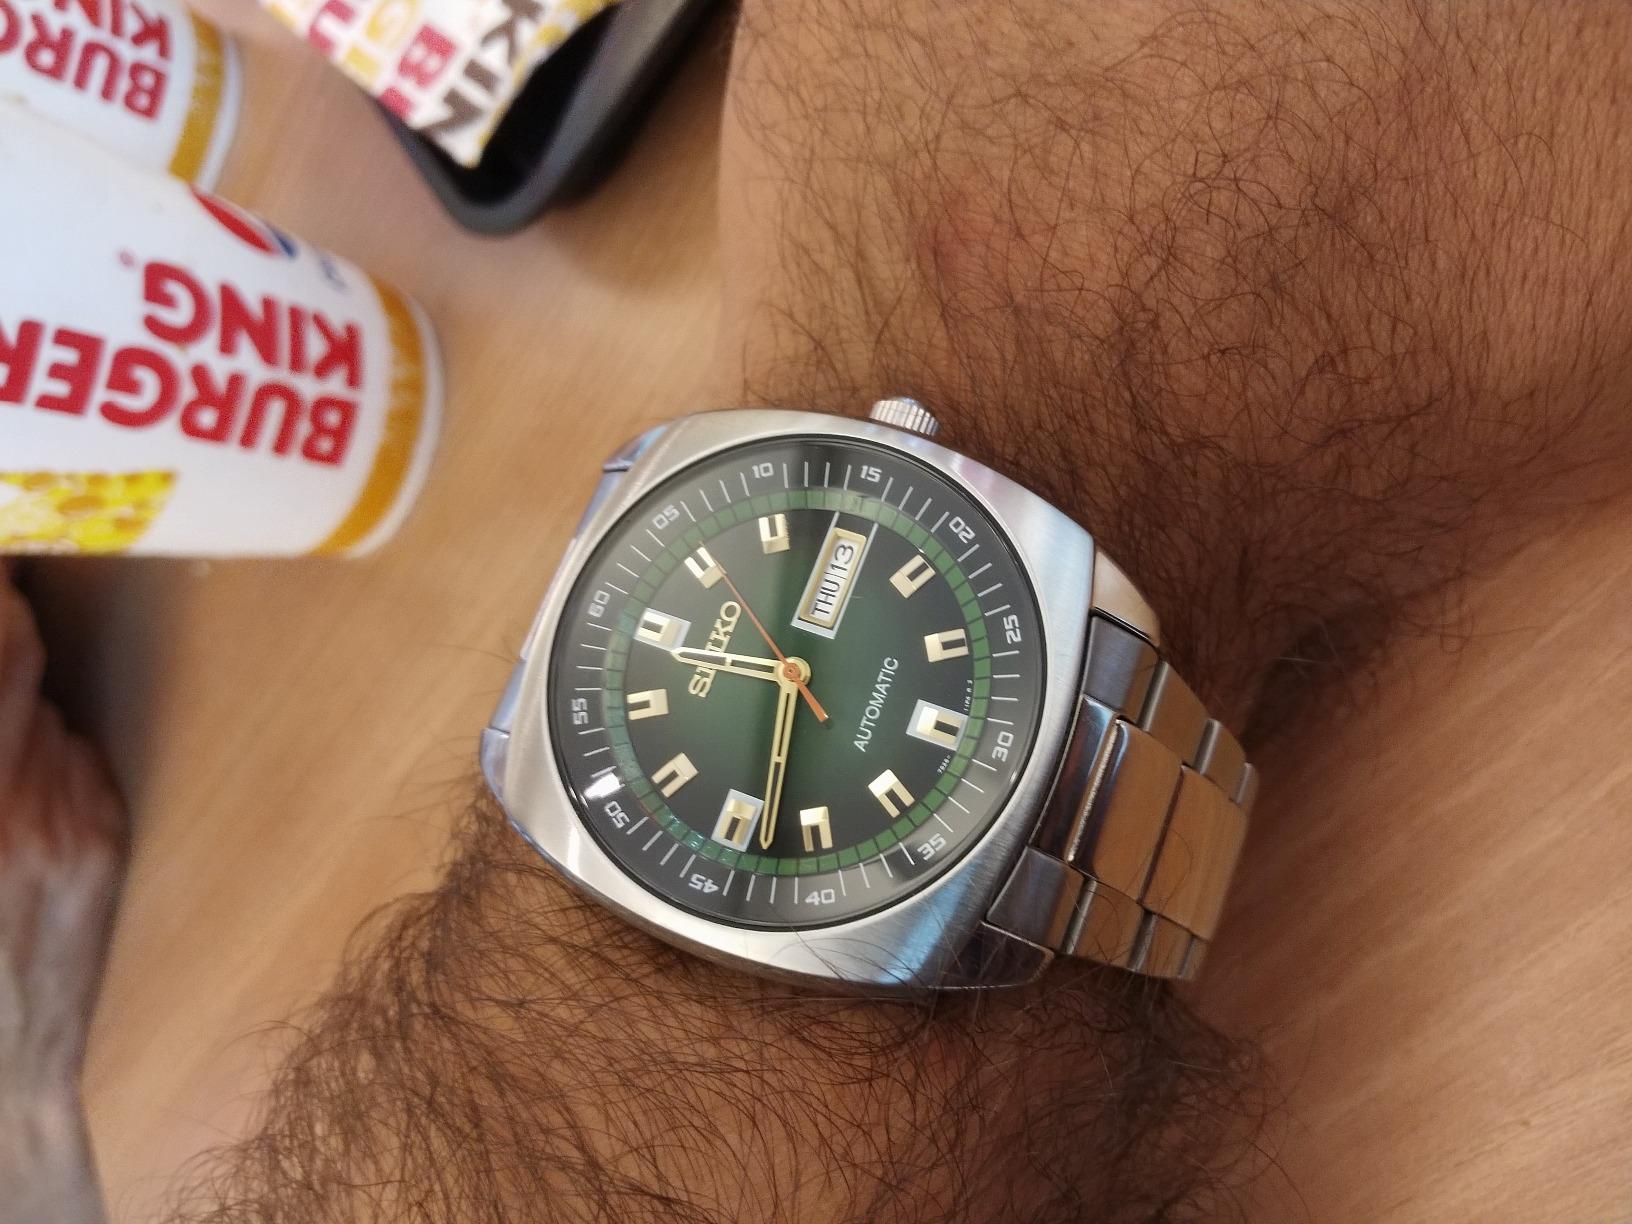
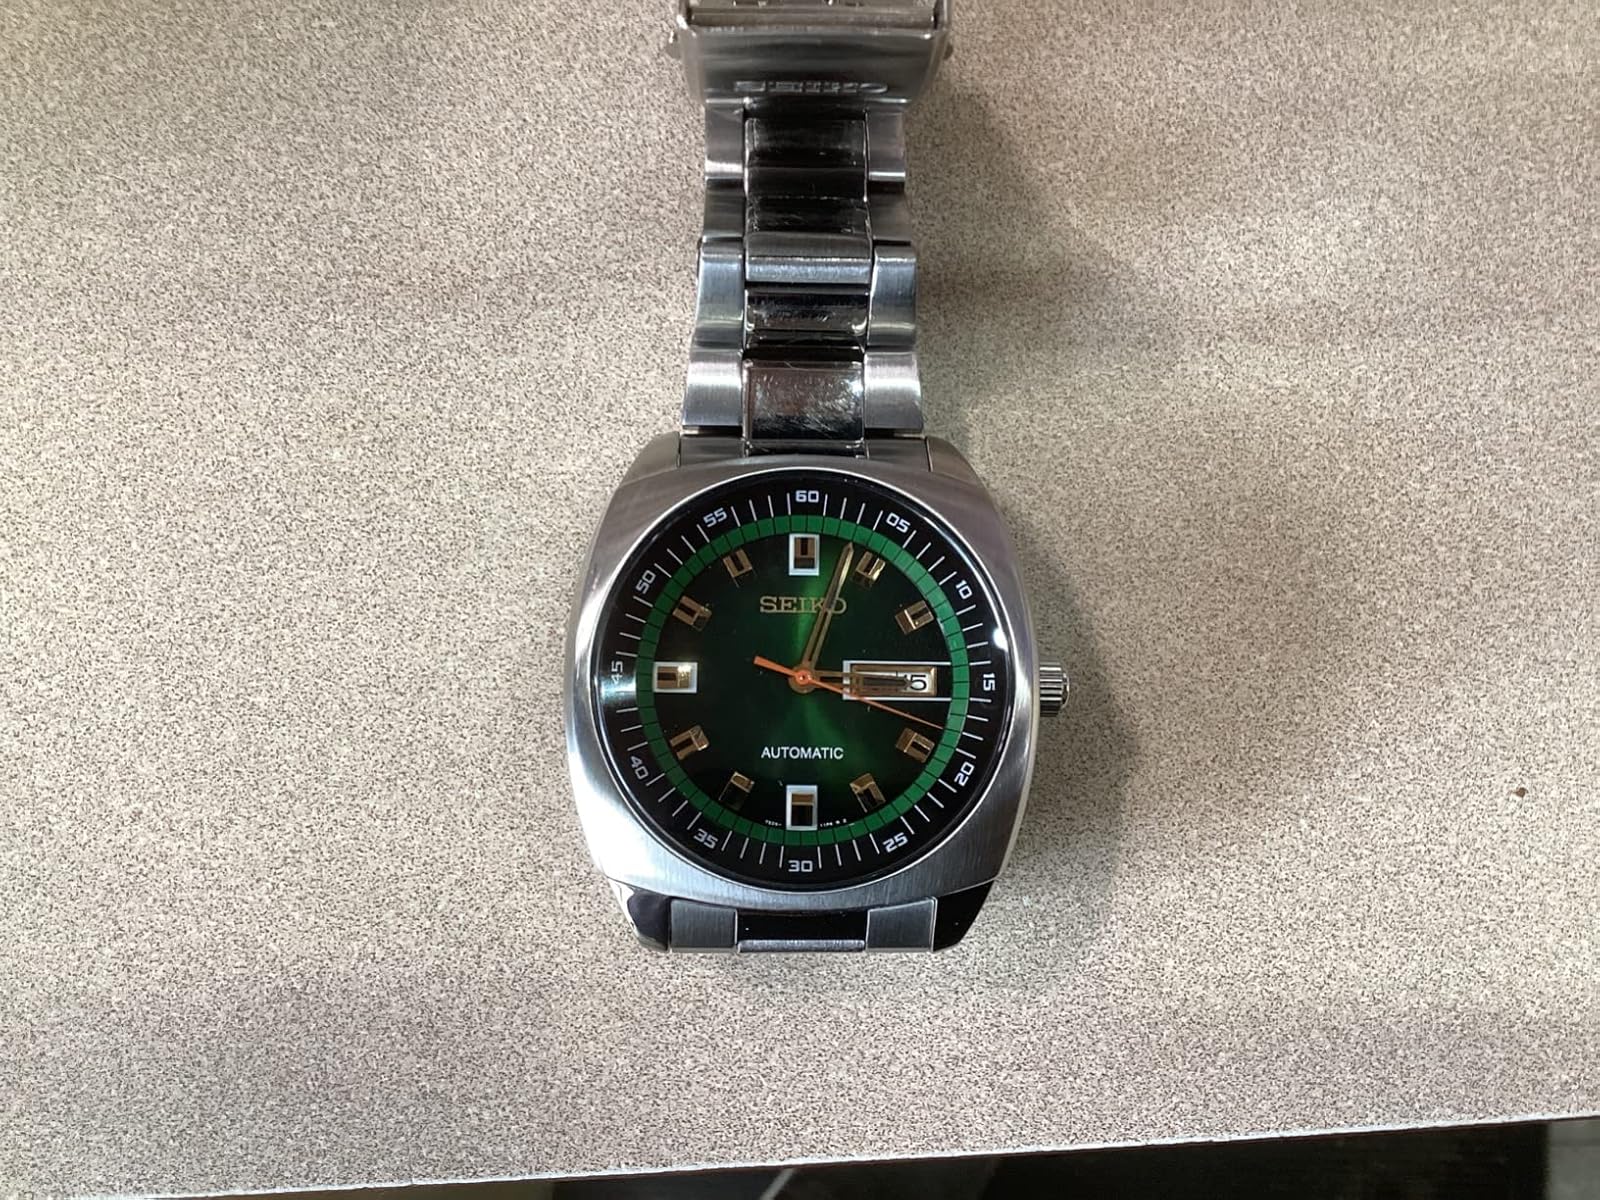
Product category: accessories_watch
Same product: yes